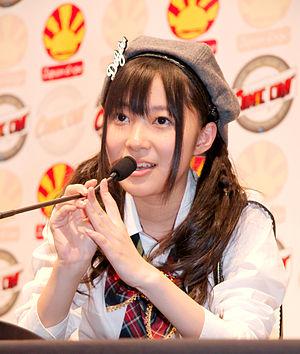
Rino Sashihara du groupe AKB48 pendant une conférence à Japan Expo 2009 (Paris, France). 日本語: フランスのパリで開催されたJapan Expo 2009で講演するAKB48の指原莉乃。